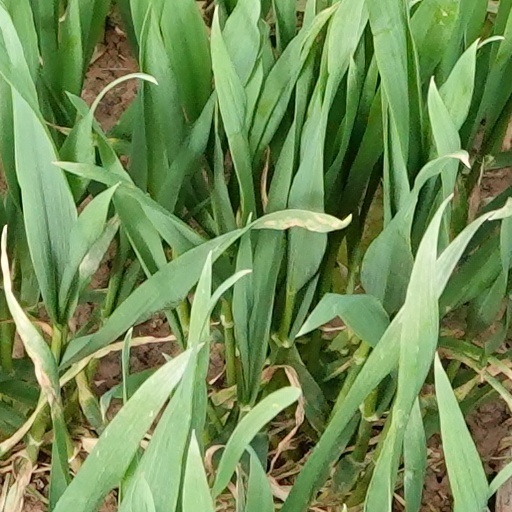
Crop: wheat